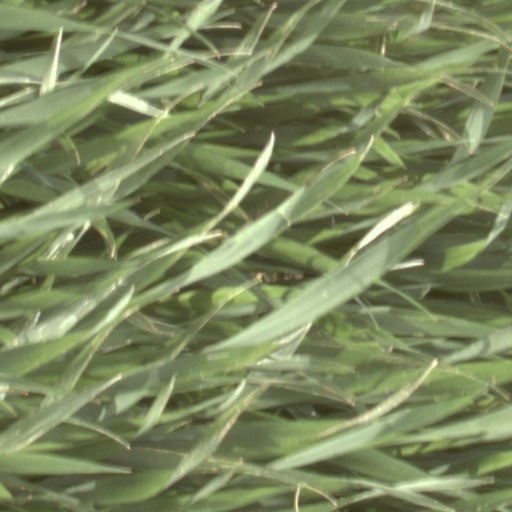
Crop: wheat